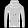
Label: Pullover